Describe the emotion expressed in this image:  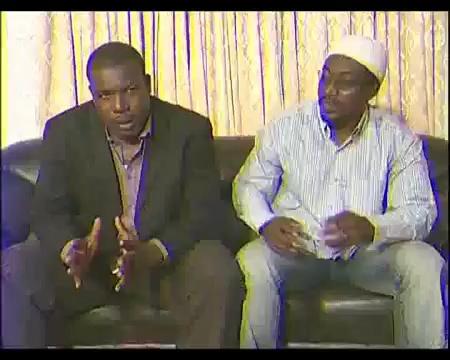
This person displays Suffering, valence and arousal with low intensity.